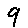
Label: 9